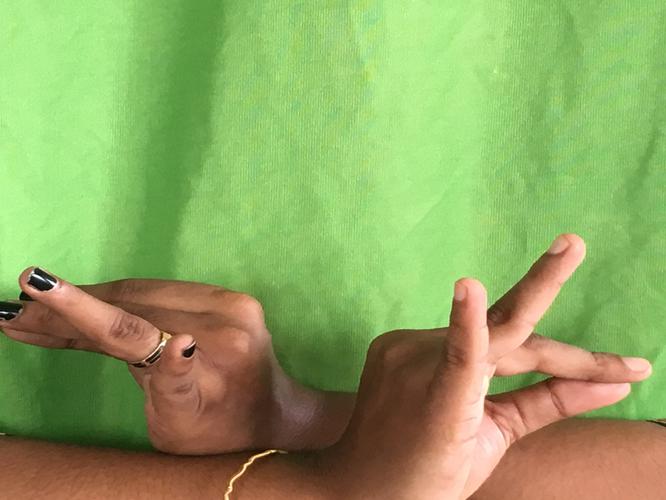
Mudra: Katakavardhana
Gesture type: double_hand